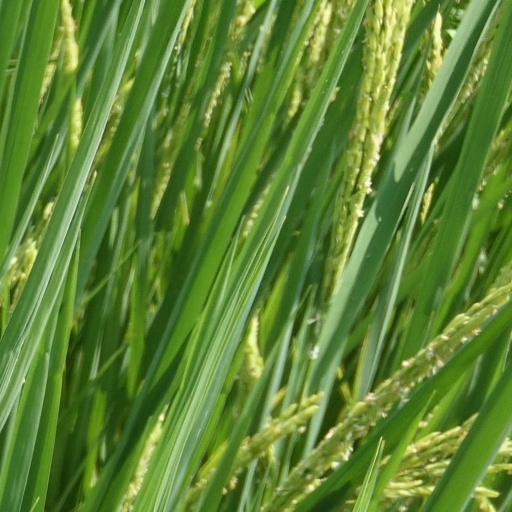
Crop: rice